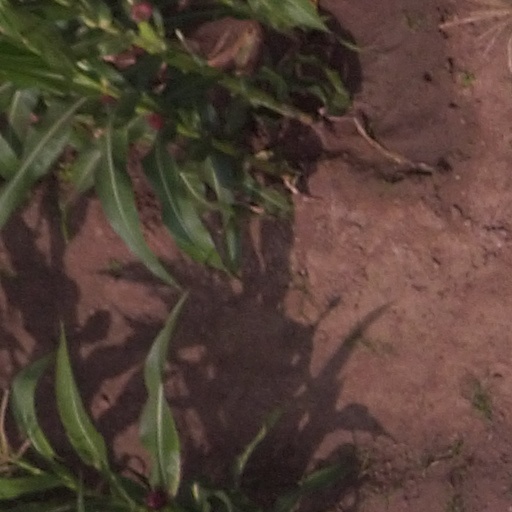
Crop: maize; corn